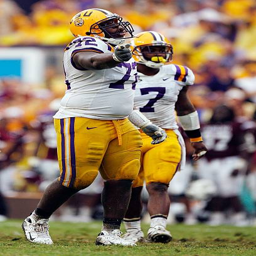
# reacts to play against american football team .